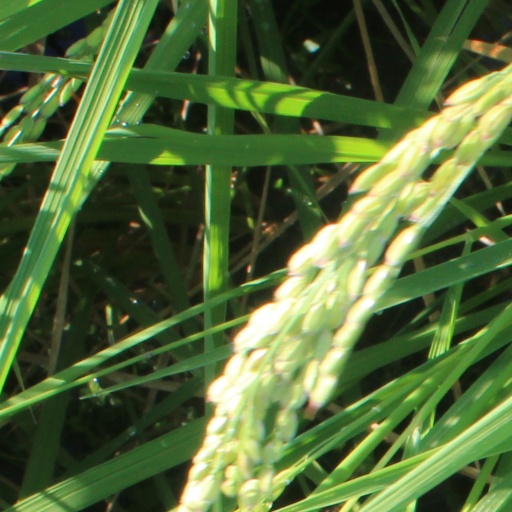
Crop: rice